Autograph (gallery)

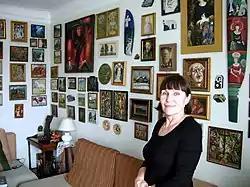
"Tatiana Nabrosova – Brusilovsky, 2014."

Initially it was planned to name the gallery "Sackvoyage", because the miniature size of the exhibits, which could be carried in a travelling bag, but later it was decided to give it the name ""Autograph"."